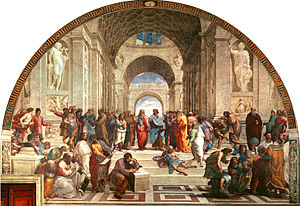
Græsk litteratur / Klassisk litteratur / Historieskrivning
Rafaels berømte maleri af Skolen i Athen viser en mængde græske filosoffer med Platon og Aristoteles i midten.
Den græske litteratur er en af verdens ældste. Det græske skriftsprog har en dokumenteret historie på 3.500 år – den længste af alle indoeuropæiske sprog – og den tidligste bevarede egentlige litteratur er skrevet ved indgangen til Antikken, omkring 800 f.Kr.: det drejer sig om Homers episke digte Iliaden og Odysseen. Dette markerede indgangen til den græske litteraturs storhedstid, som varede i et halvt årtusind indtil Alexander den Stores tid omkring 300 f.Kr. Men selv om storhedstiden var forbi fortsatte den græske litteratur med at være produktiv og er det stadigvæk; den mest indflydelsesrige græske bog fra efter-klassisk tid – det Nye Testamente – er muligvis også den mest indflydelsesrige overhovedet.